Dolakha Town, Nepal

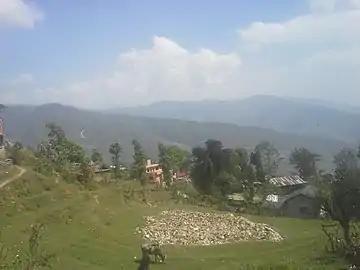
View of Dolakha Town area and the Himalayas.

Dolakha Town is a village of Bhimeshwar Municipality of the Dolakha District, located in Bagmati Province in the lower Himalayas region of northern Nepal.